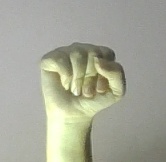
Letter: saad